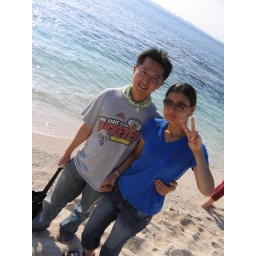
white sands beach in cattle island